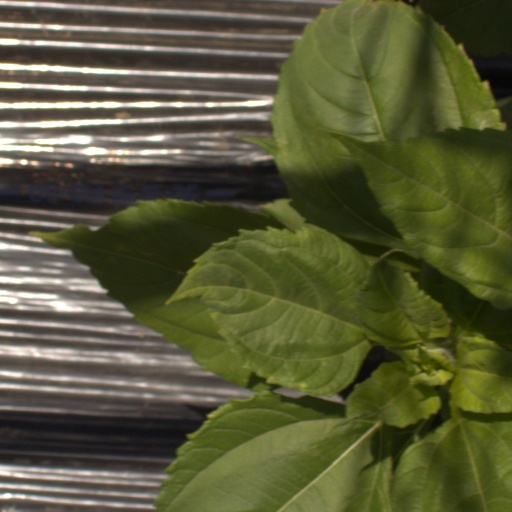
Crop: Jerusalem artichoke